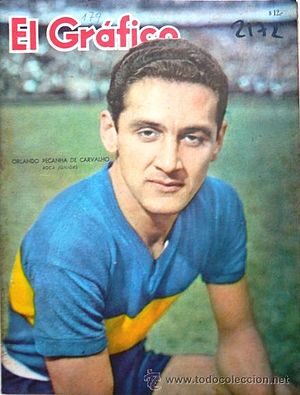
Orlando Peçanha de Carvalho
Orlando Peçanha de Carvalho eller bare Orlando var en brasiliansk fodboldspiller, der som forsvarer på Brasiliens landshold vandt guld ved VM i 1958 i Sverige. Han spillede i alt 30 landskampe for brasilianerne. Han deltog også ved VM i 1966.